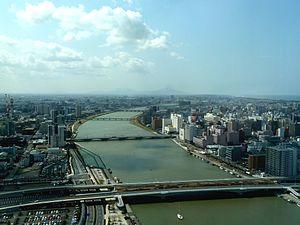
Le fleuve Shinano est le plus long cours d'eau japonais avec ses 367 kilomètres de long. Son bassin n'est pas le plus grand du Japon mais occupe la troisième place avec ses 11 900 km². Le cours d'eau est aussi appelé fleuve Chikuma dans la préfecture de Nagano.